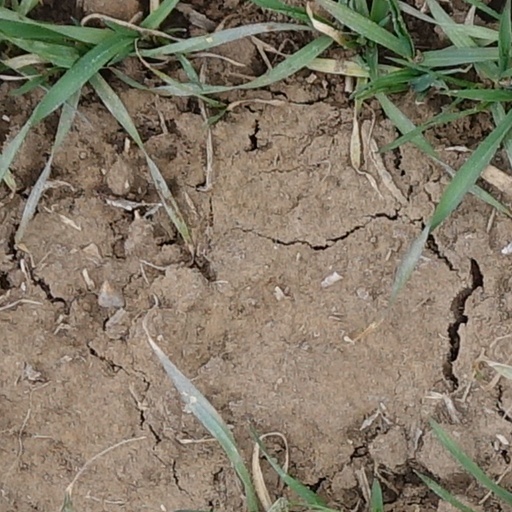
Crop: wheat